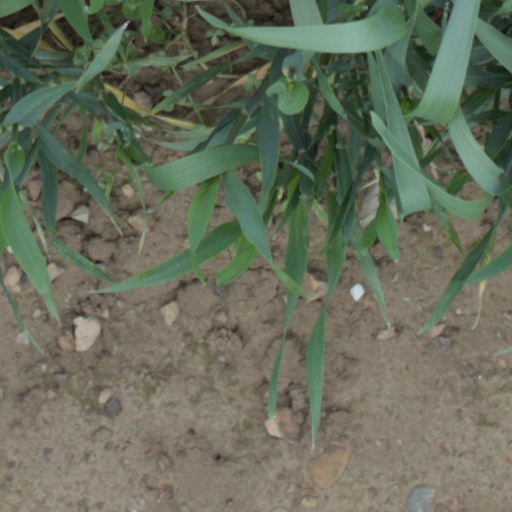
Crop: wheat